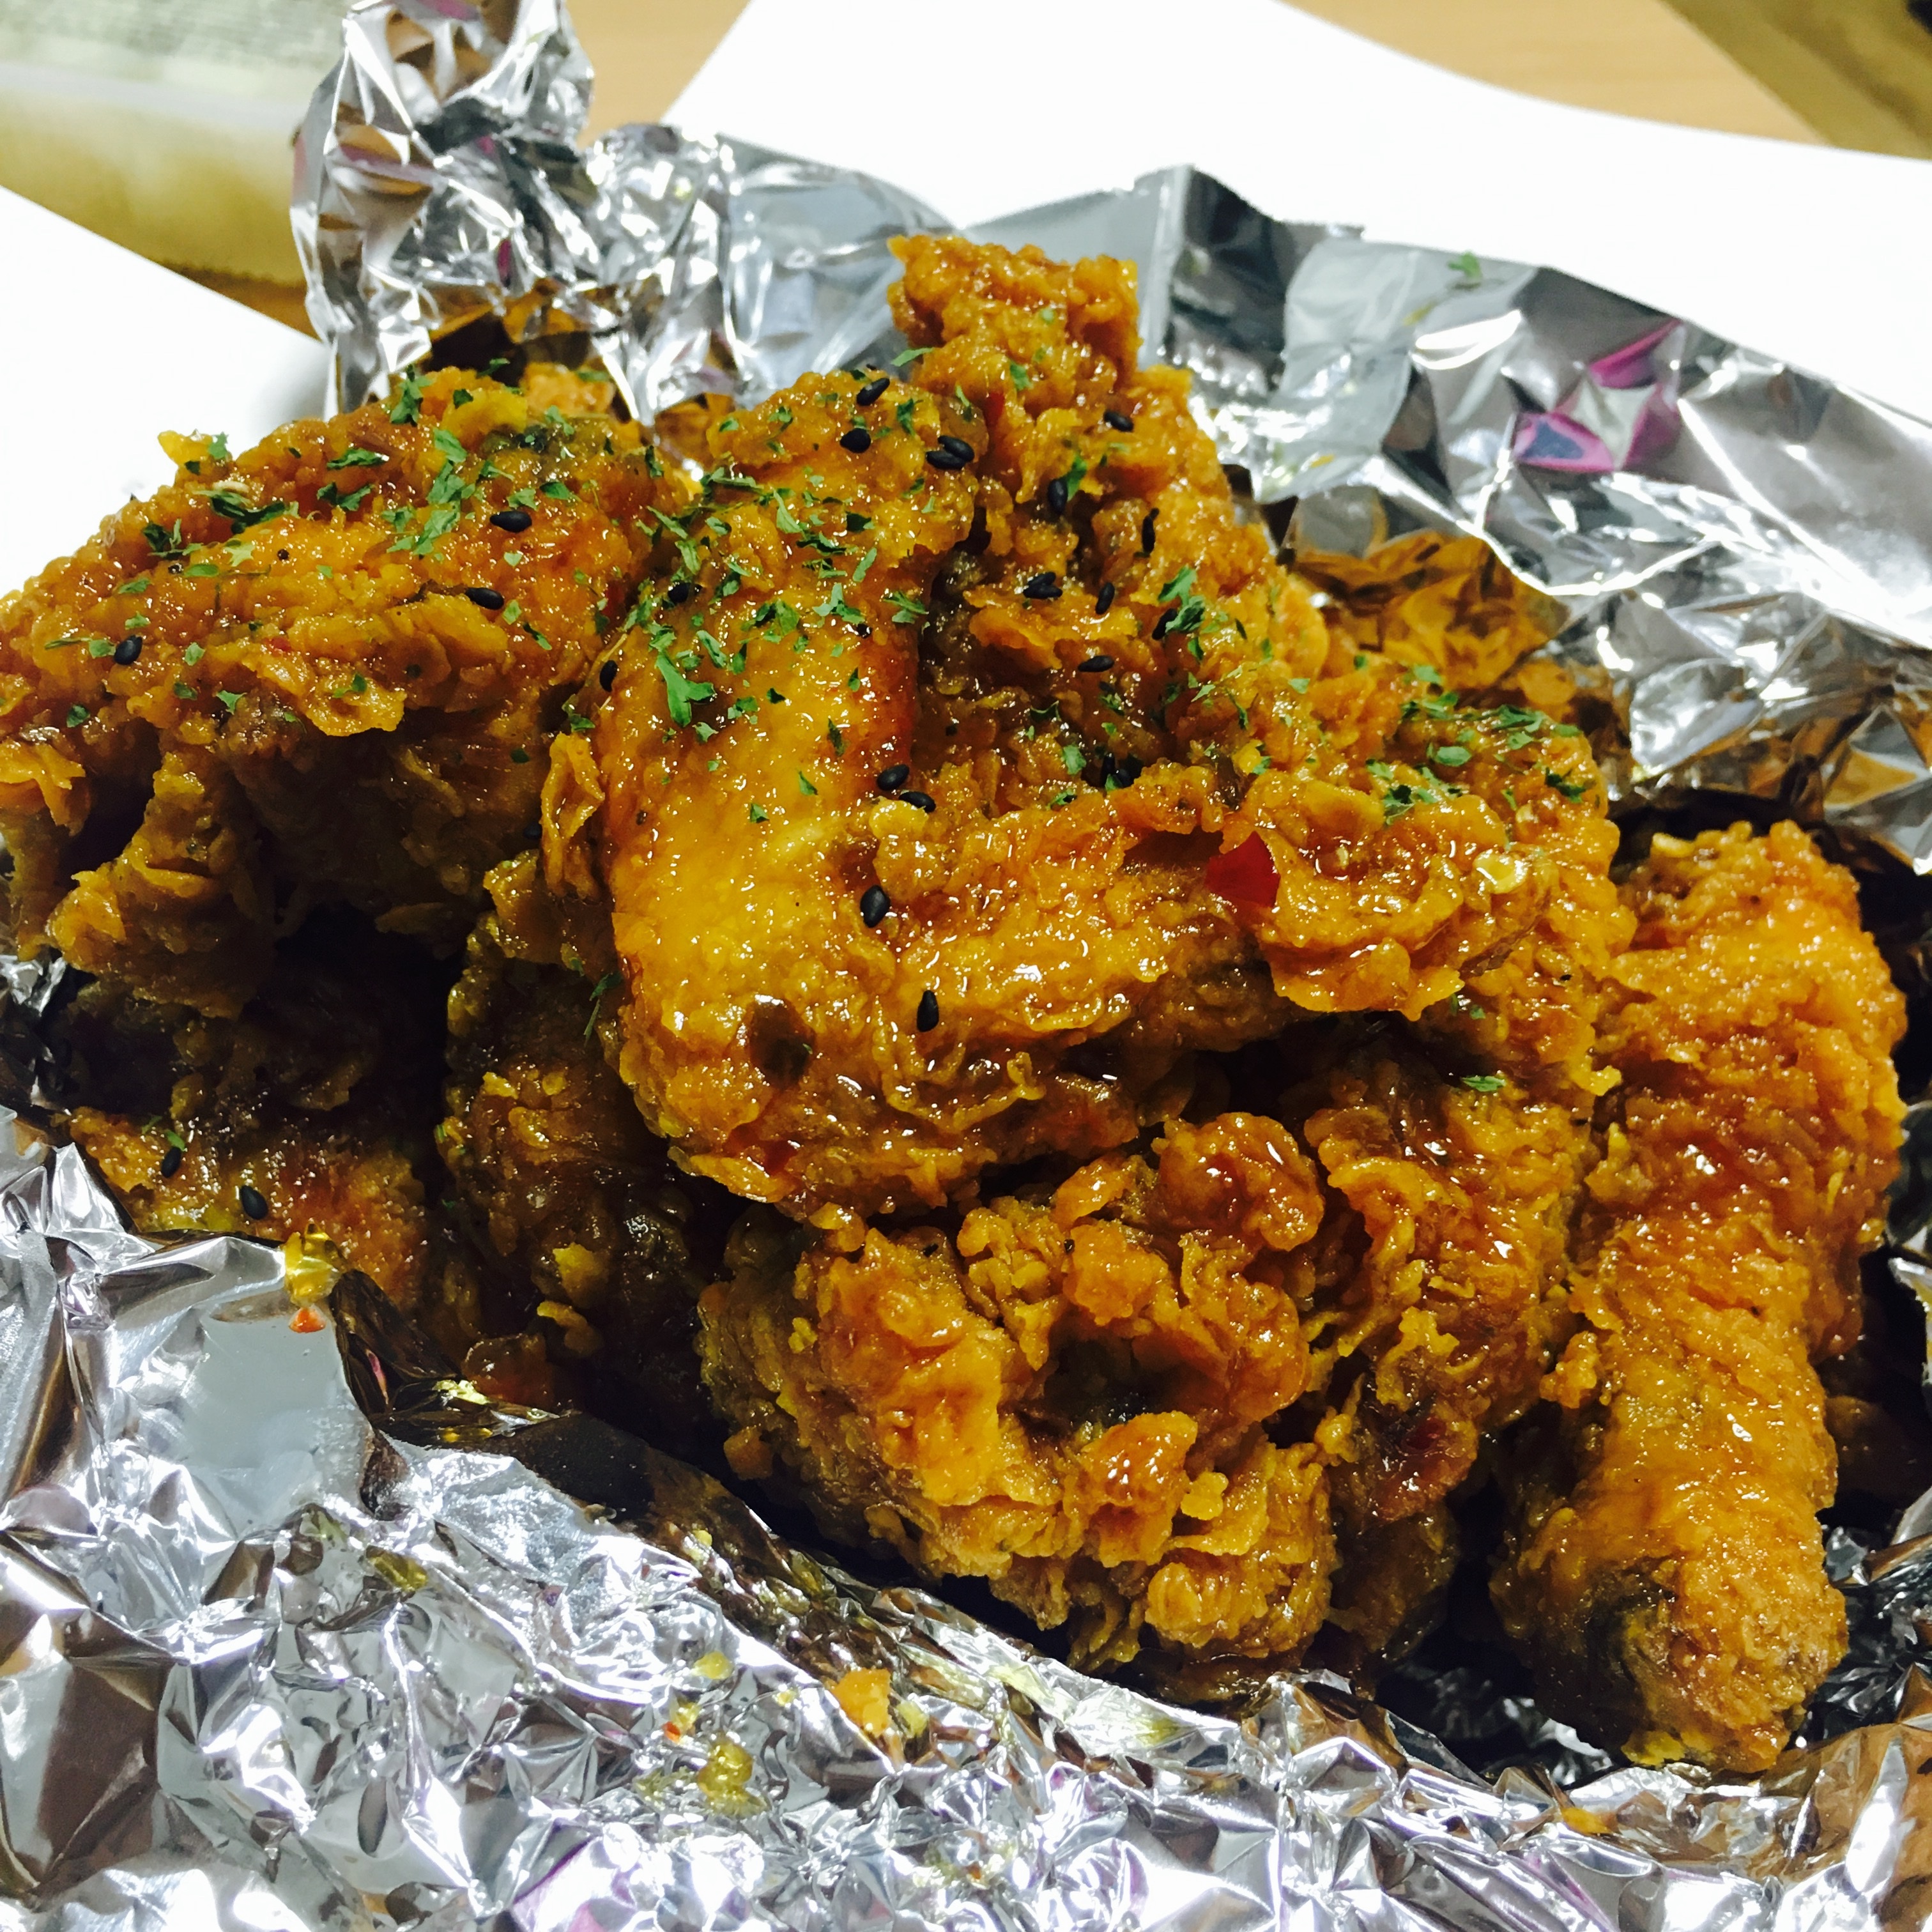
sweet, dish, food, produce, vegetable, fish, meat, cuisine, delicious, chicken, asian food, seasoning, soft, fry, food photography, curry, chicken dishes, another rod, fried food, pakora, biryani